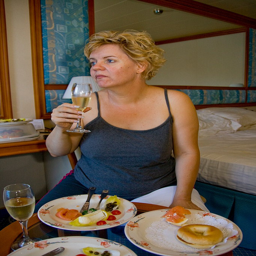
A woman is eating and drinking a glass of wine.
A woman in a hotel room sits at a table with dirty dishes.
A woman with two plates of food in front of her drinks wine.
A woman is eating food and drinking wine.
A woman holding a wine glass with three plates in front of her.